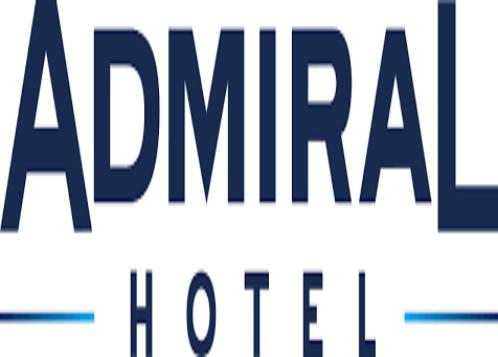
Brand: Admiral
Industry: Clothes